List of Pennsylvania State University Olympians

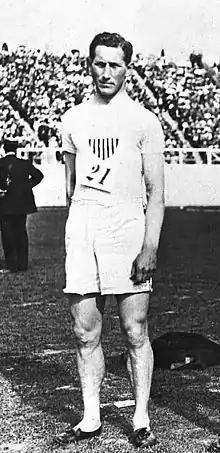
Nate Cartmell

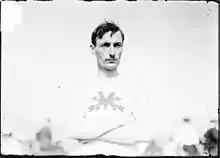
Fred Englehardt, 1904

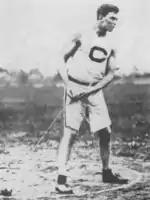
Lee Talbott

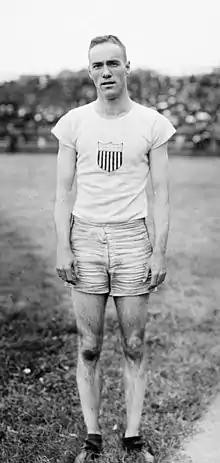
Harold Barron

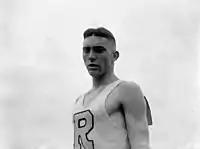
William Cox

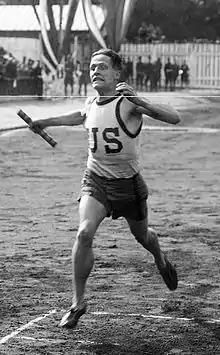
Larry Shields

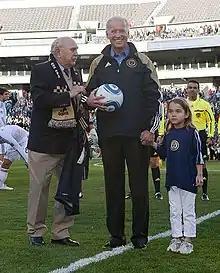
Walter Bahr, with Vice-President Joe Biden in 2010

Jana Angelakis, Greg Fredericks, Charlene Morett, Christine Larson-Mason, Knut Hjeltnes (Norway) and Romel Raffin (Canada) were all named to their respective Olympic teams but did not participate due to the 1980 Summer Olympics boycott.